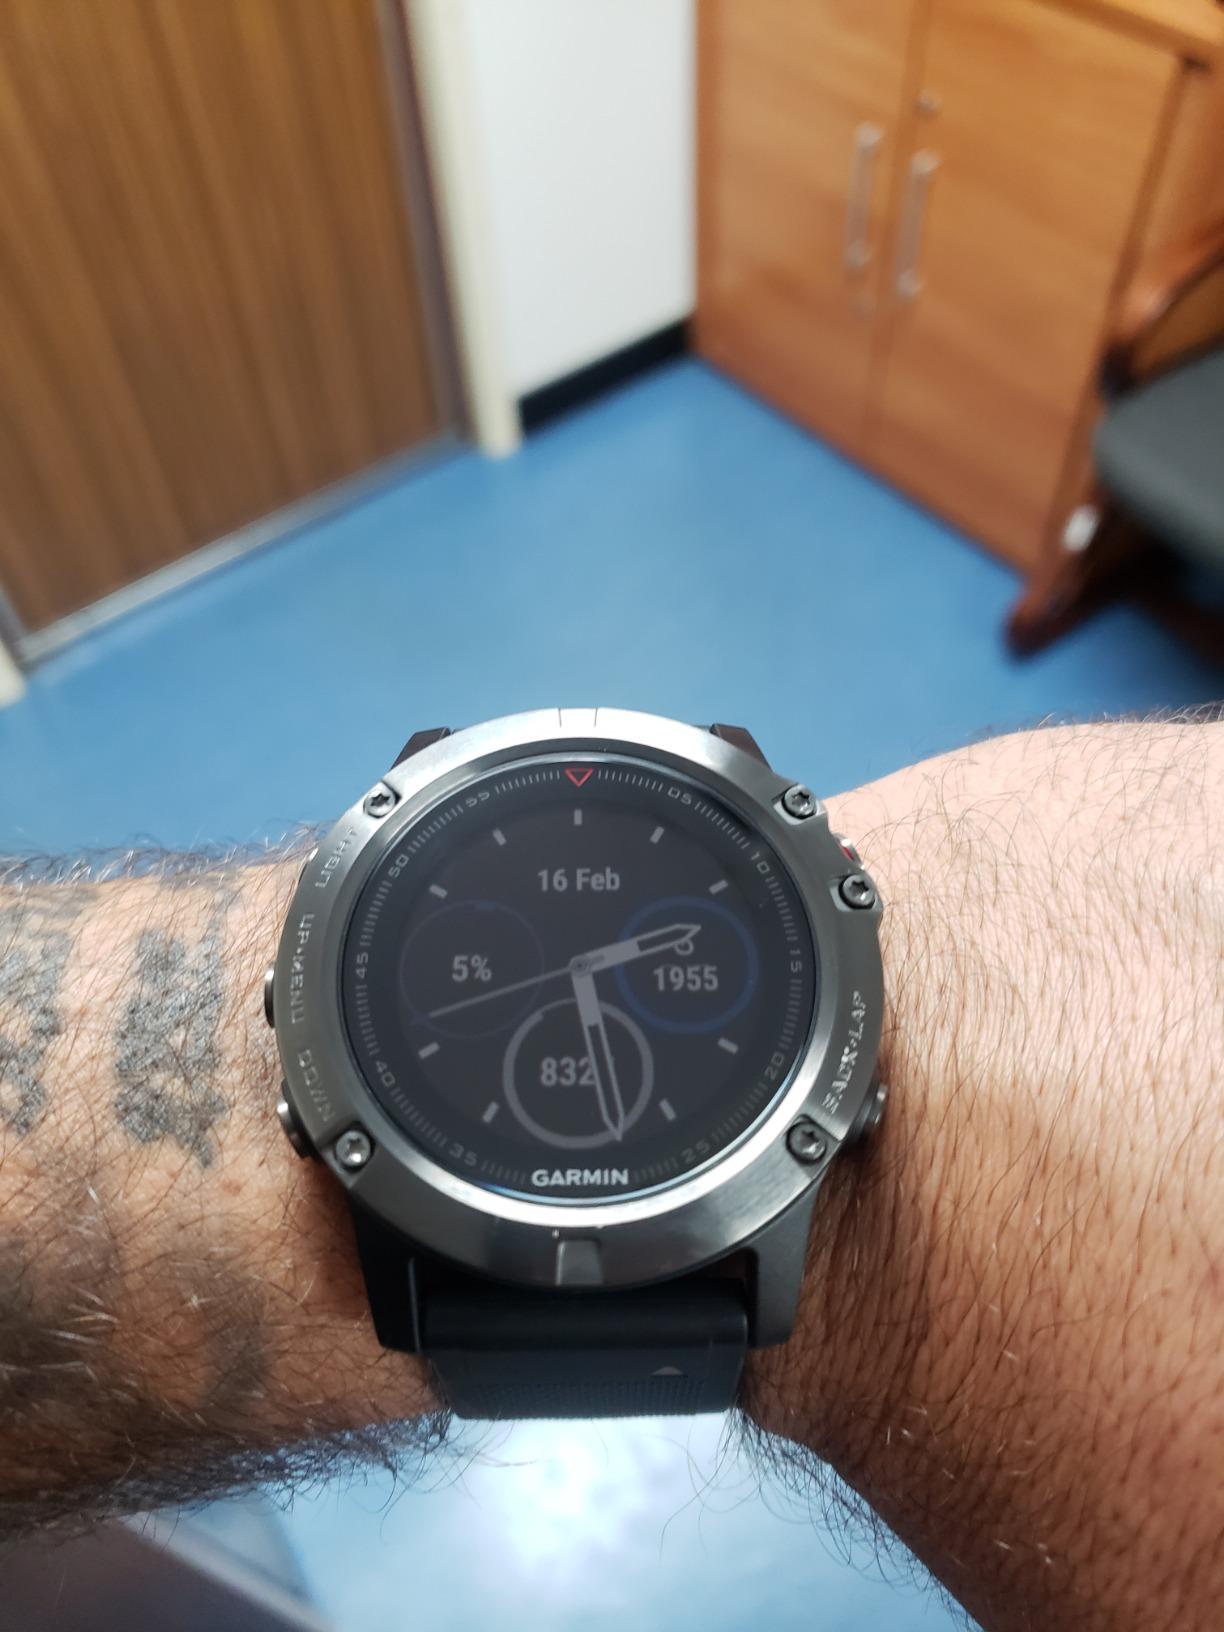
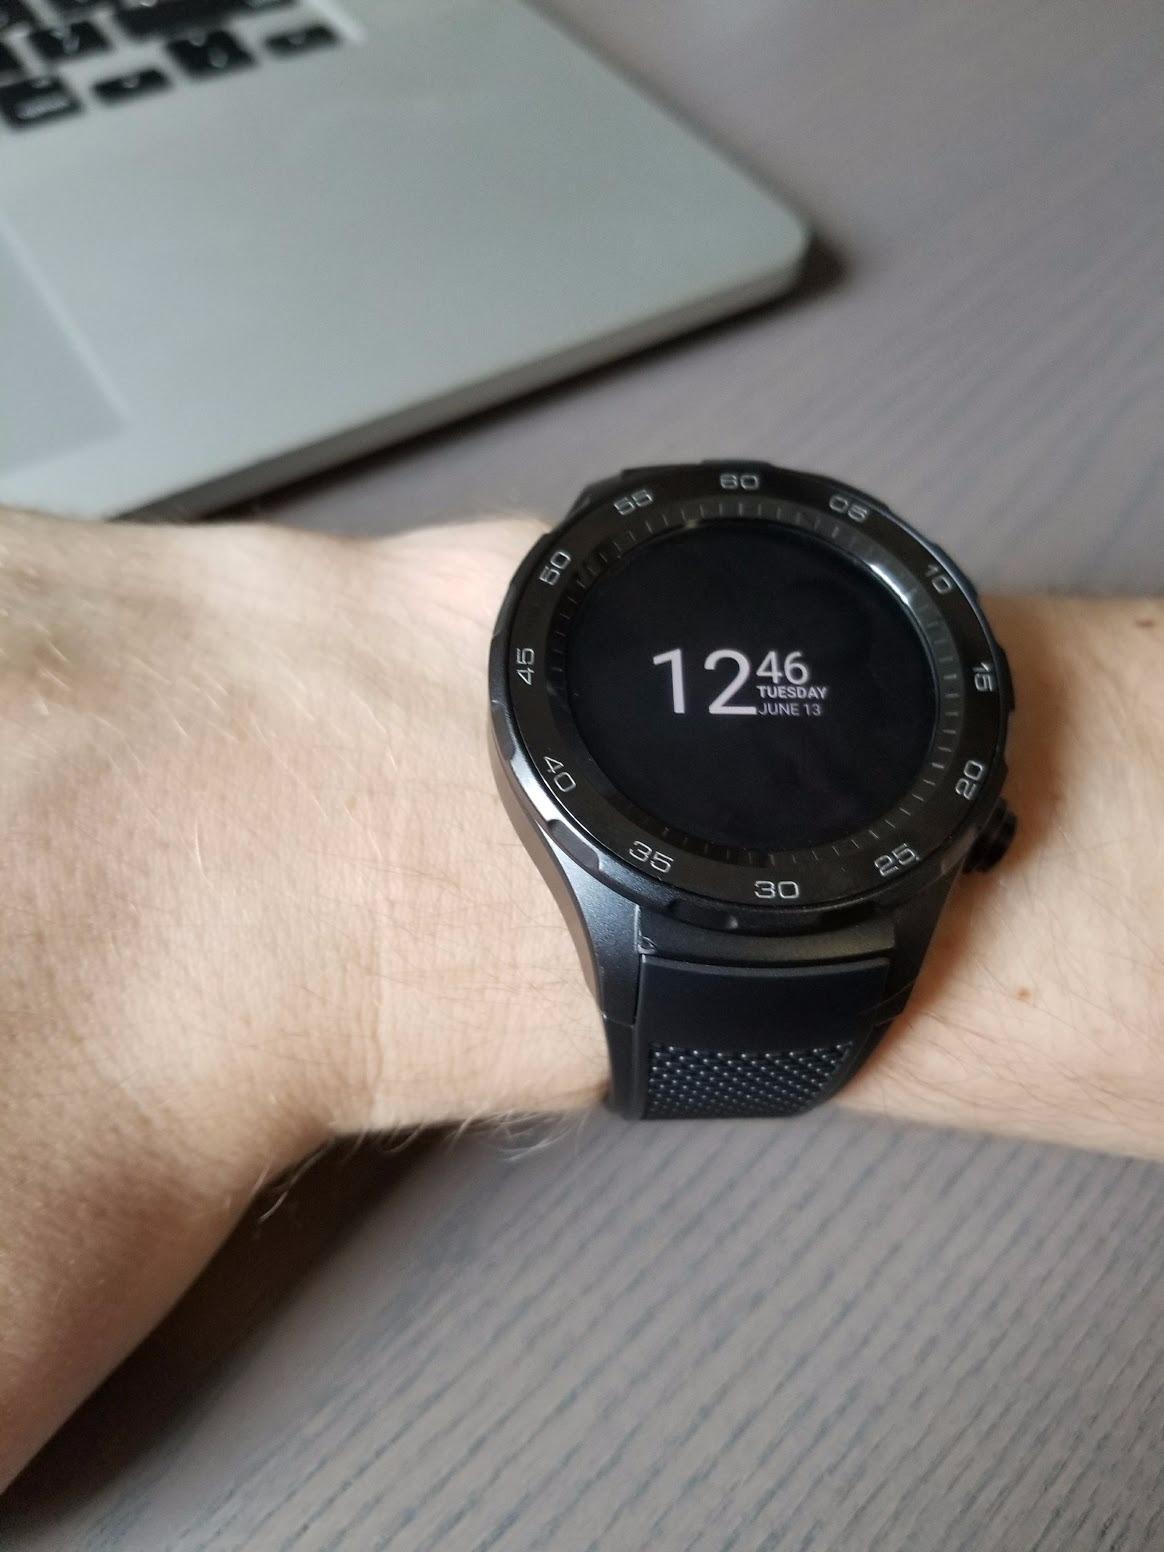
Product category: smartwatch
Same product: no